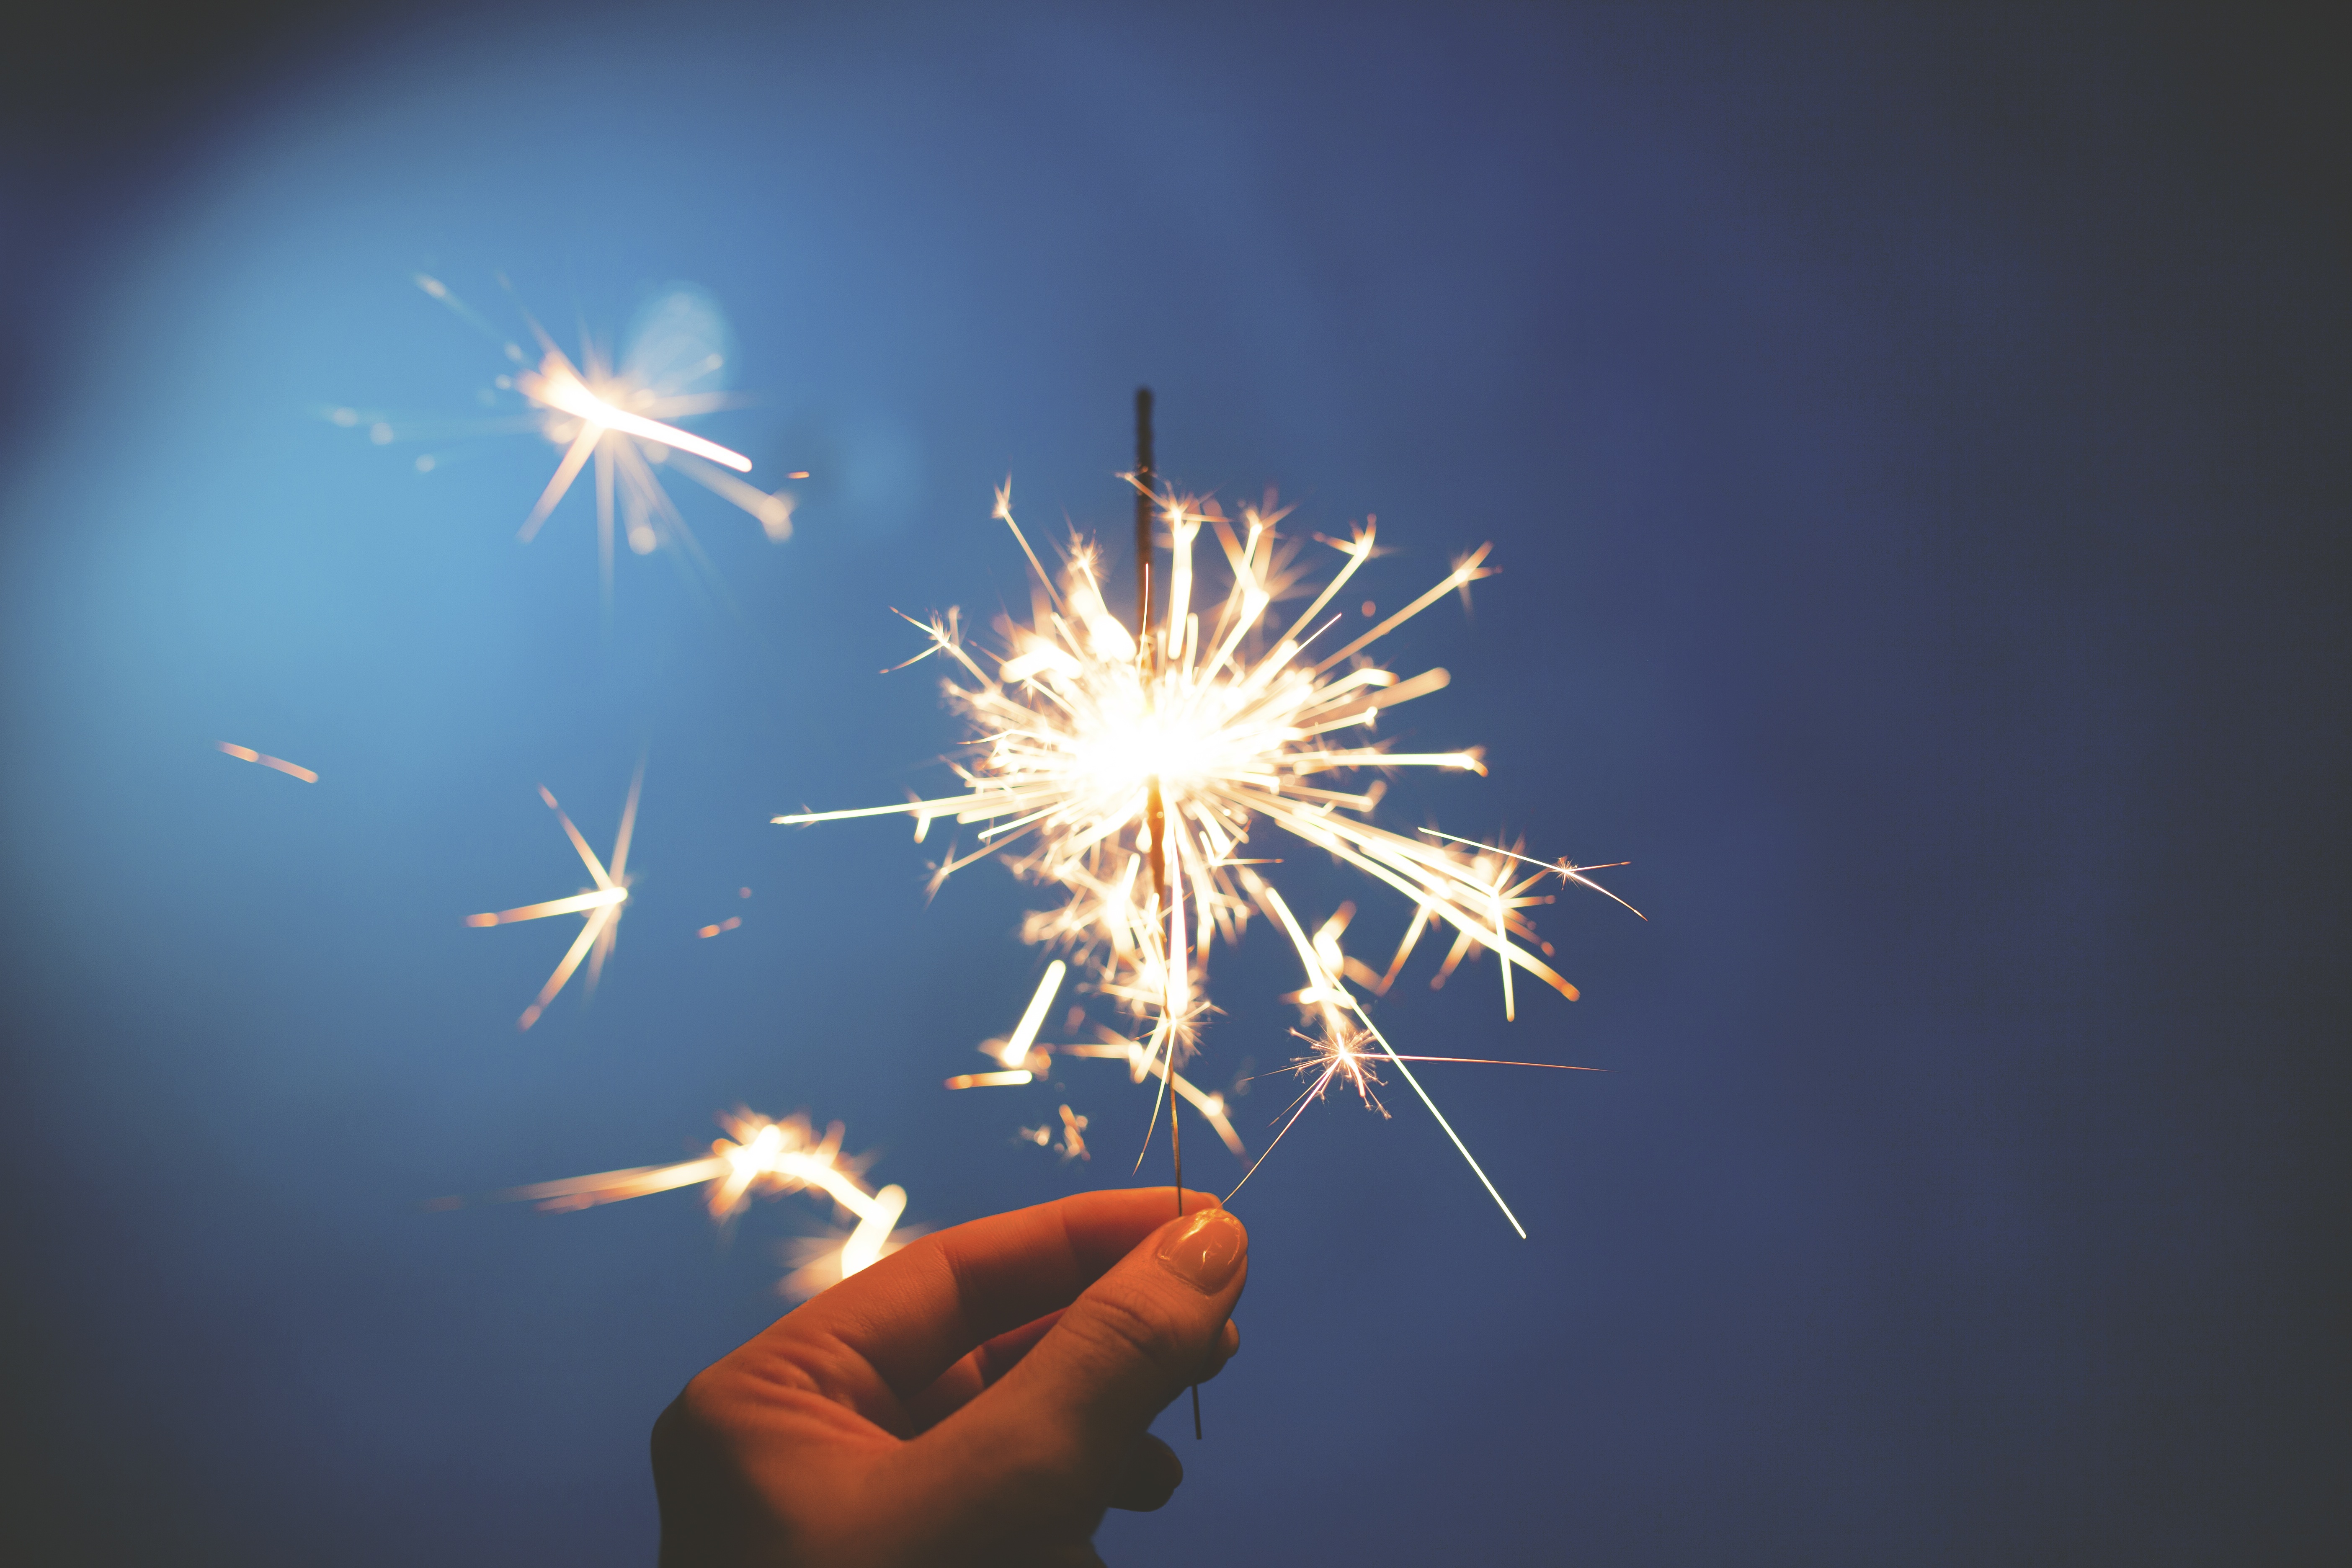
light, flower, sparkler, firework, toy, new year, sprinkler, sylvester, macro photography